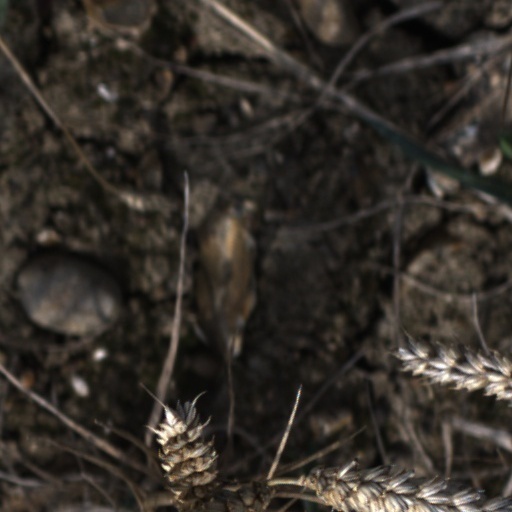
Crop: wheat